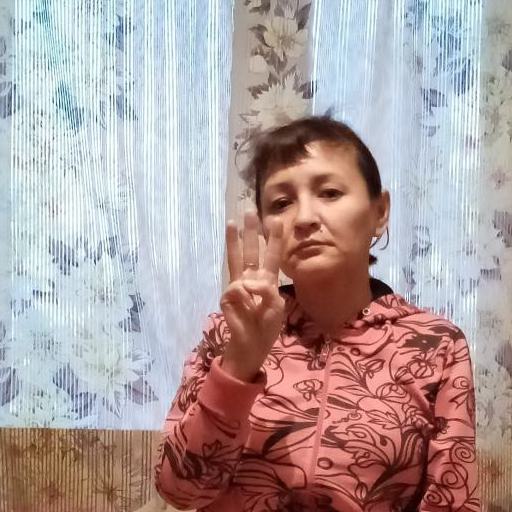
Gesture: three